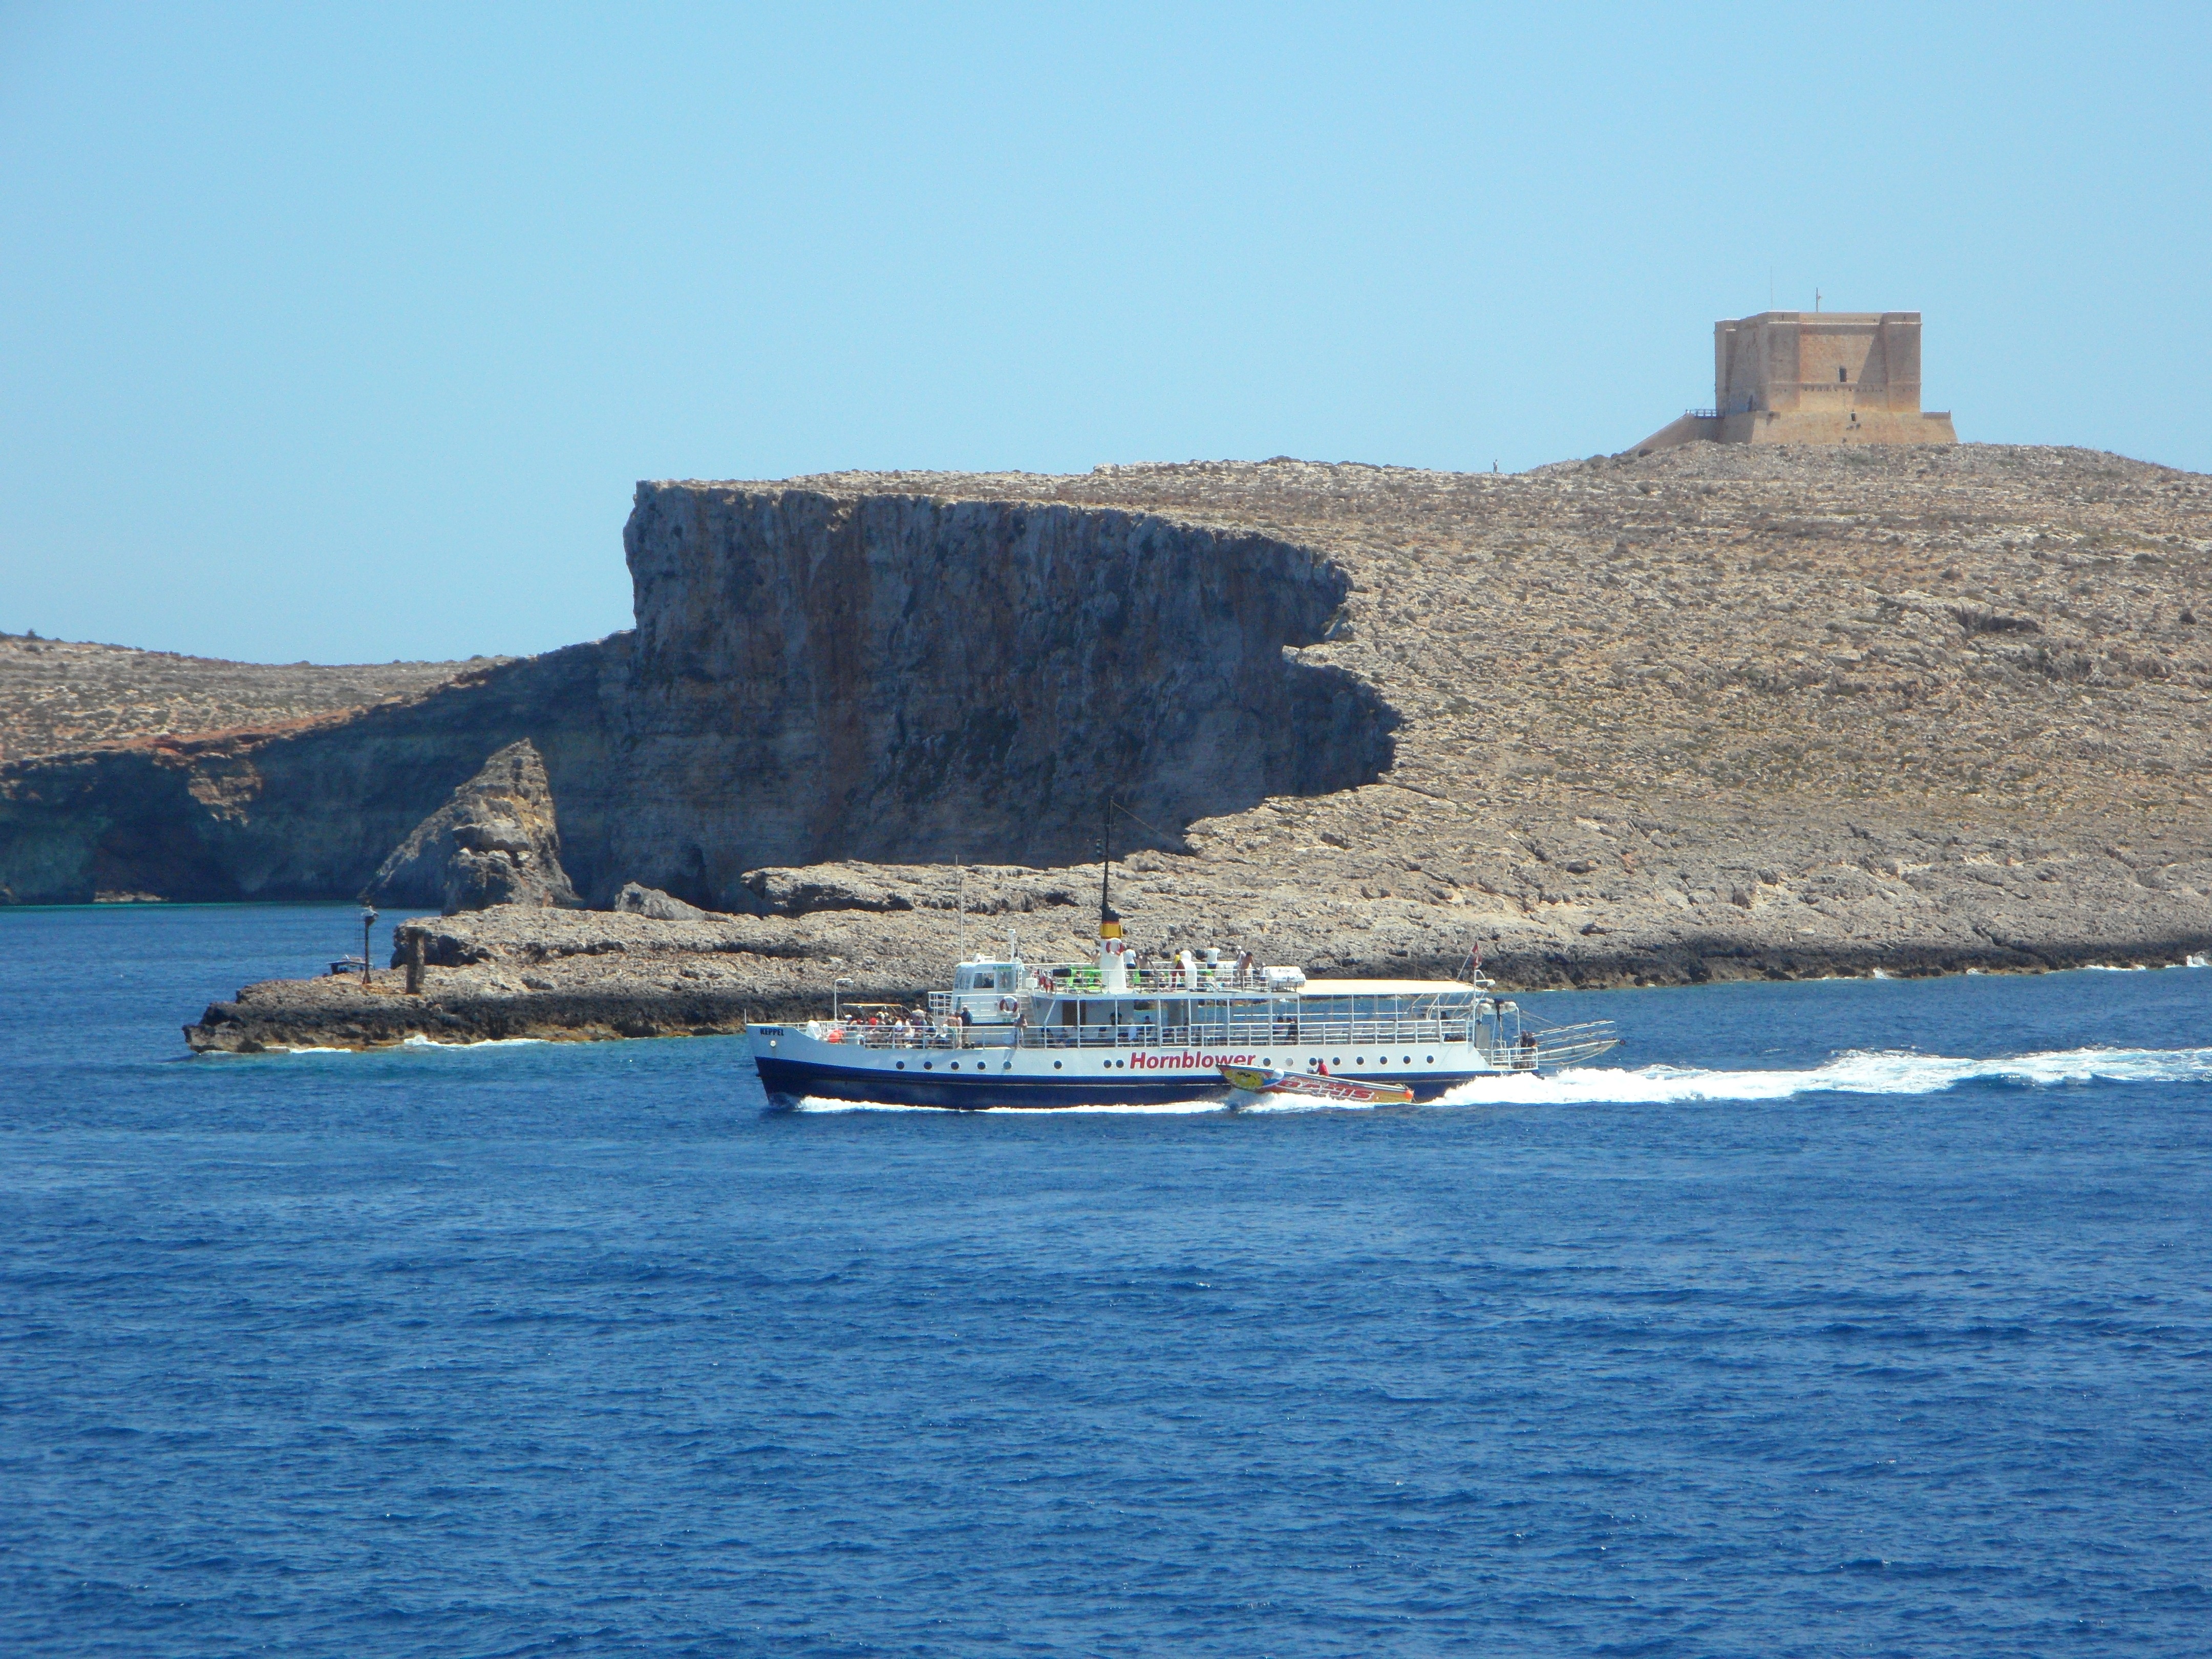
sea, coast, water, rock, ocean, boat, ship, vacation, cliff, cove, mediterranean, vehicle, tower, bay, terrain, shipping, watercraft, rocky coast, cape, watchtower, islet